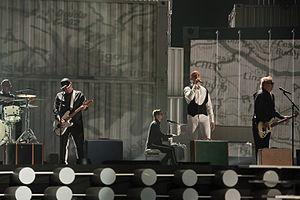
Voltaj est un groupe de pop rock roumain. En 2005, le groupe remporte le prix de la meilleure prestation d'un groupe roumain aux MTV Europe Music Awards.
La Roumanie a annoncé en 2014 sa participation au Concours Eurovision de la chanson 2015 à Vienne, en Autriche.
De la capăt est la chanson de Voltaj qui représente la Roumanie au Concours Eurovision de la chanson 2015 à Vienne.